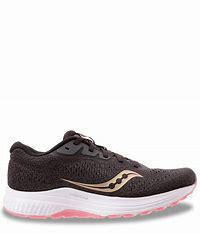
Brand: Saucony
Model: 100